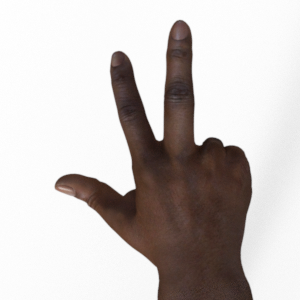
Label: scissors